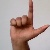
The image shows a hand gesture representing the letter 'L' in Indian Sign Language.